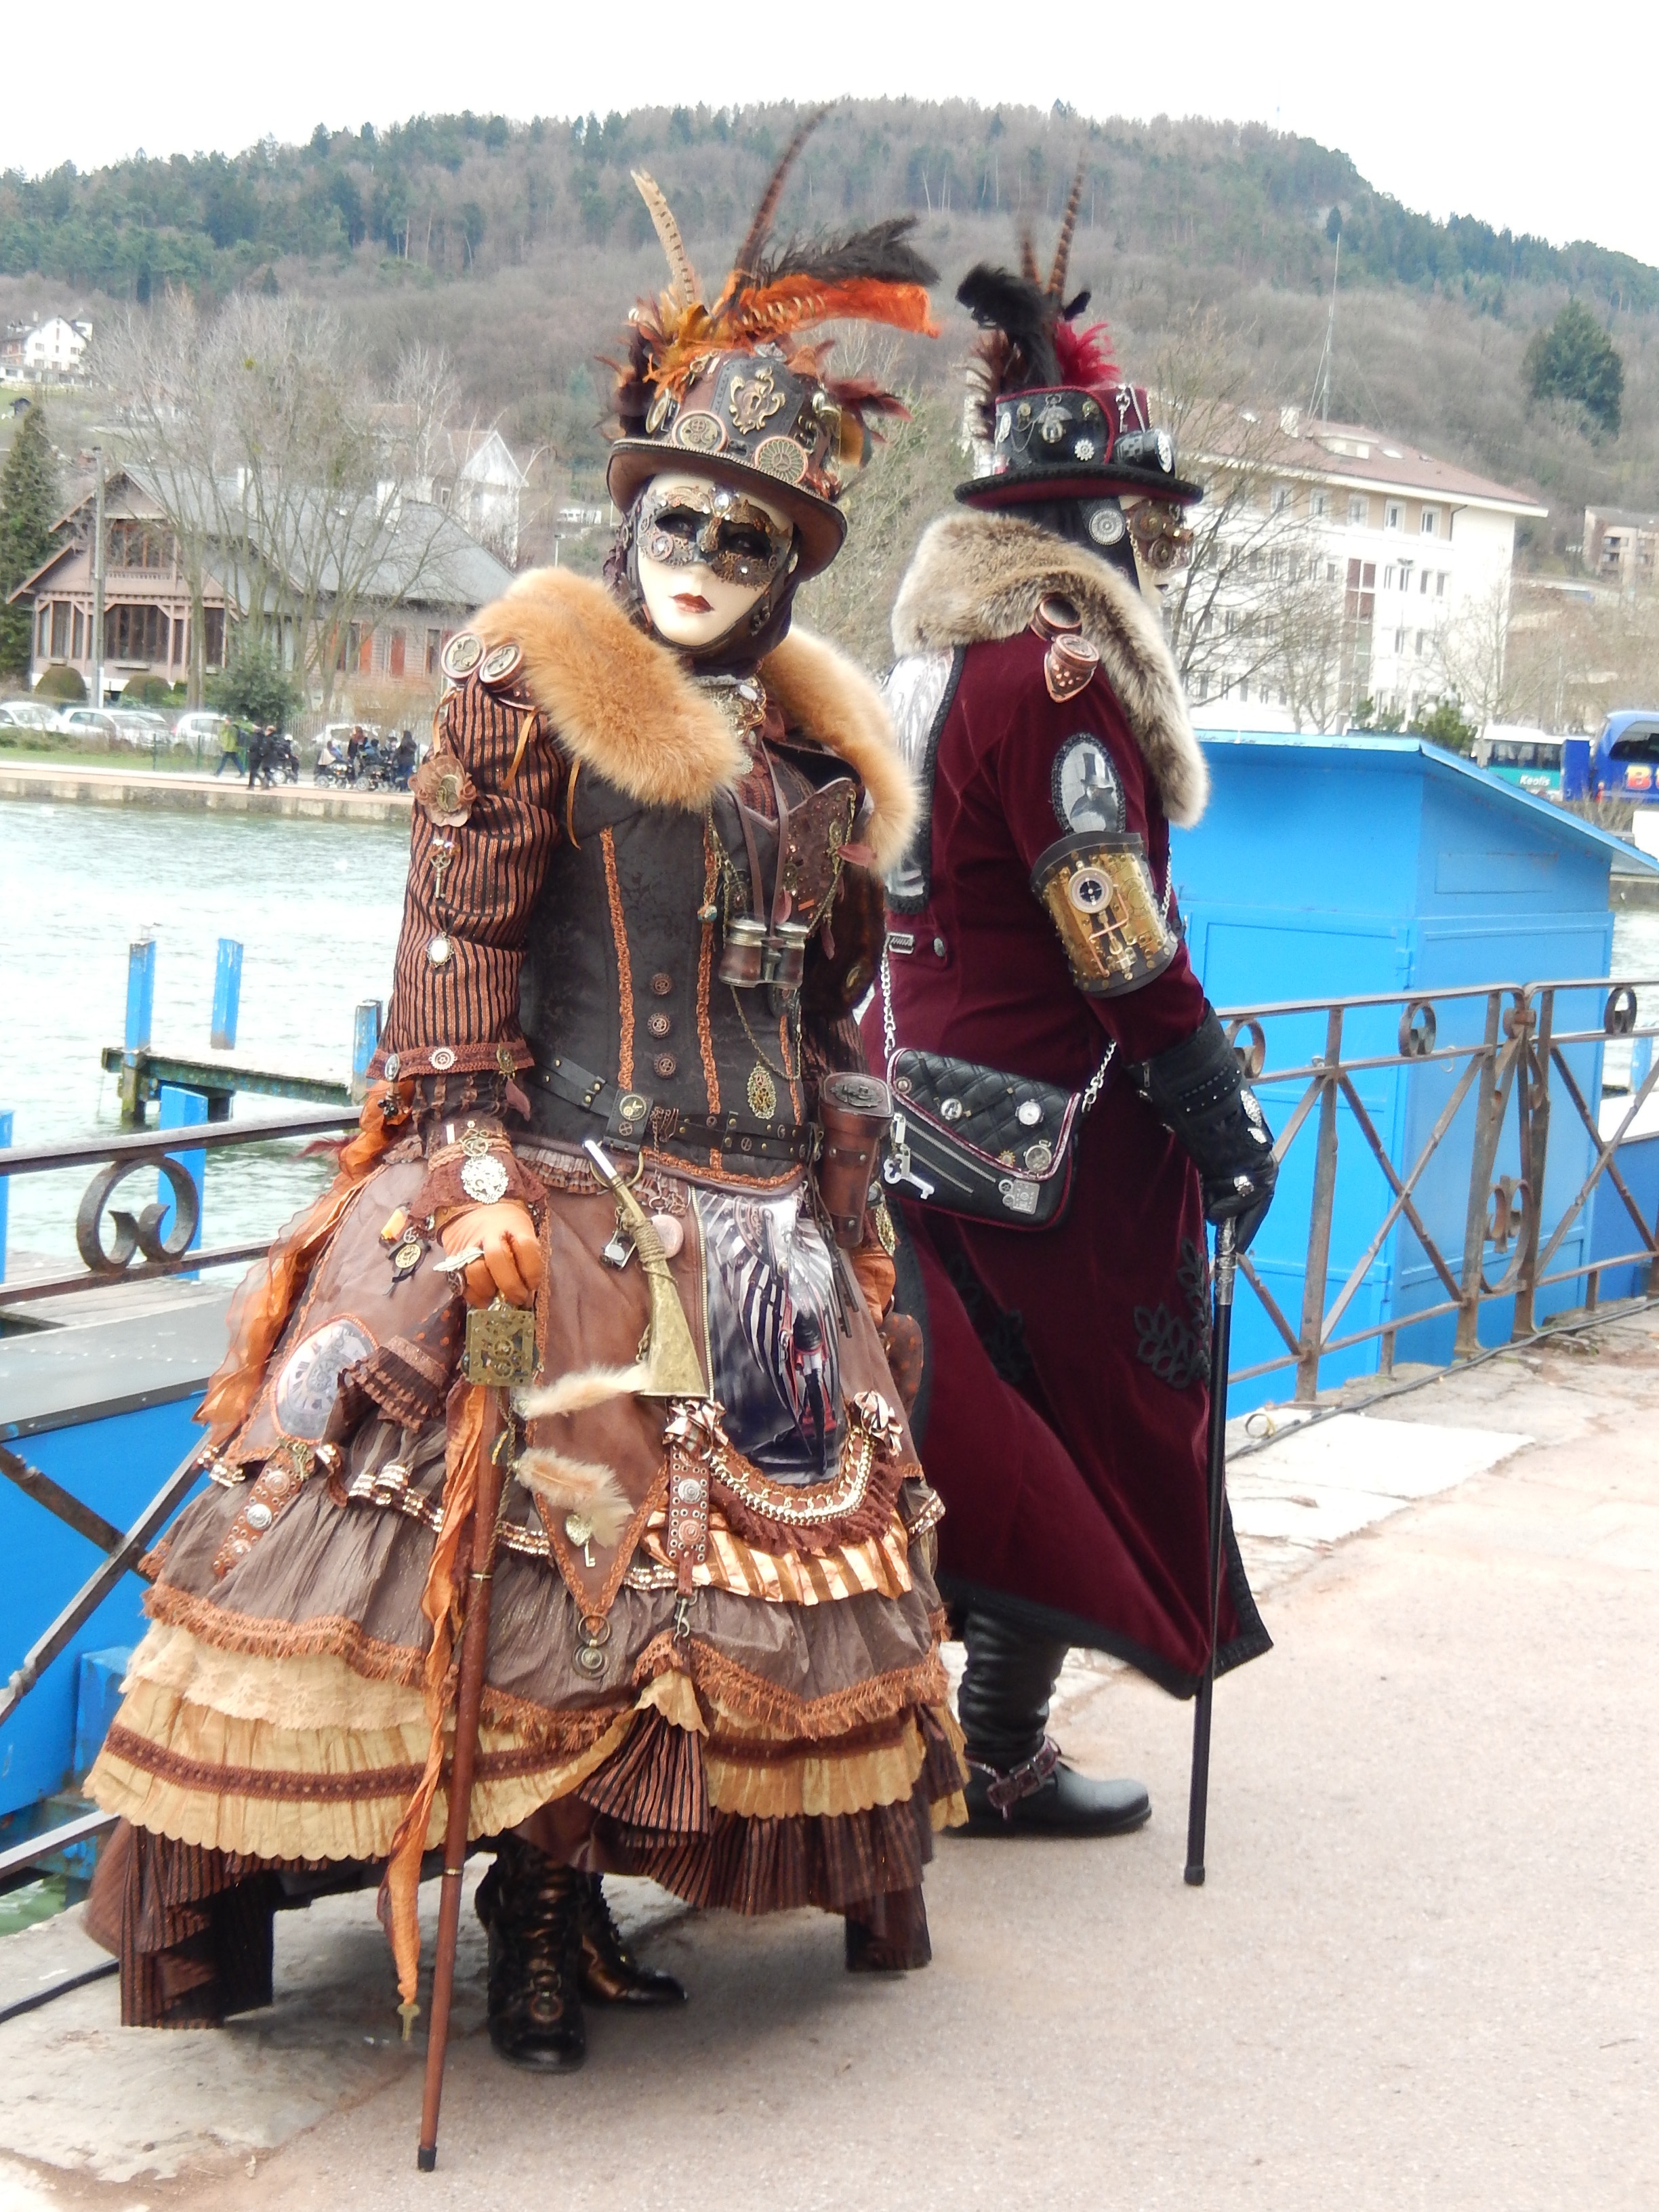
statue, carnival, couple, clothing, festival, disguise, costume